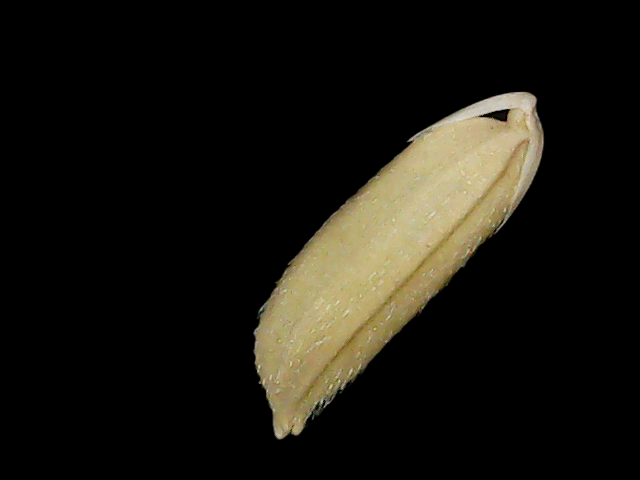
Rice variety: Br23